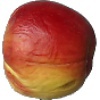
Label: red_yellow_apple